Gadira acerella

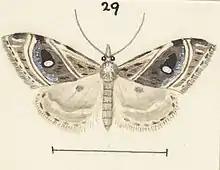
Illustration by George Hudson.

This species is endemic to New Zealand and is found throughout the country. It is regarded as being fairly common.